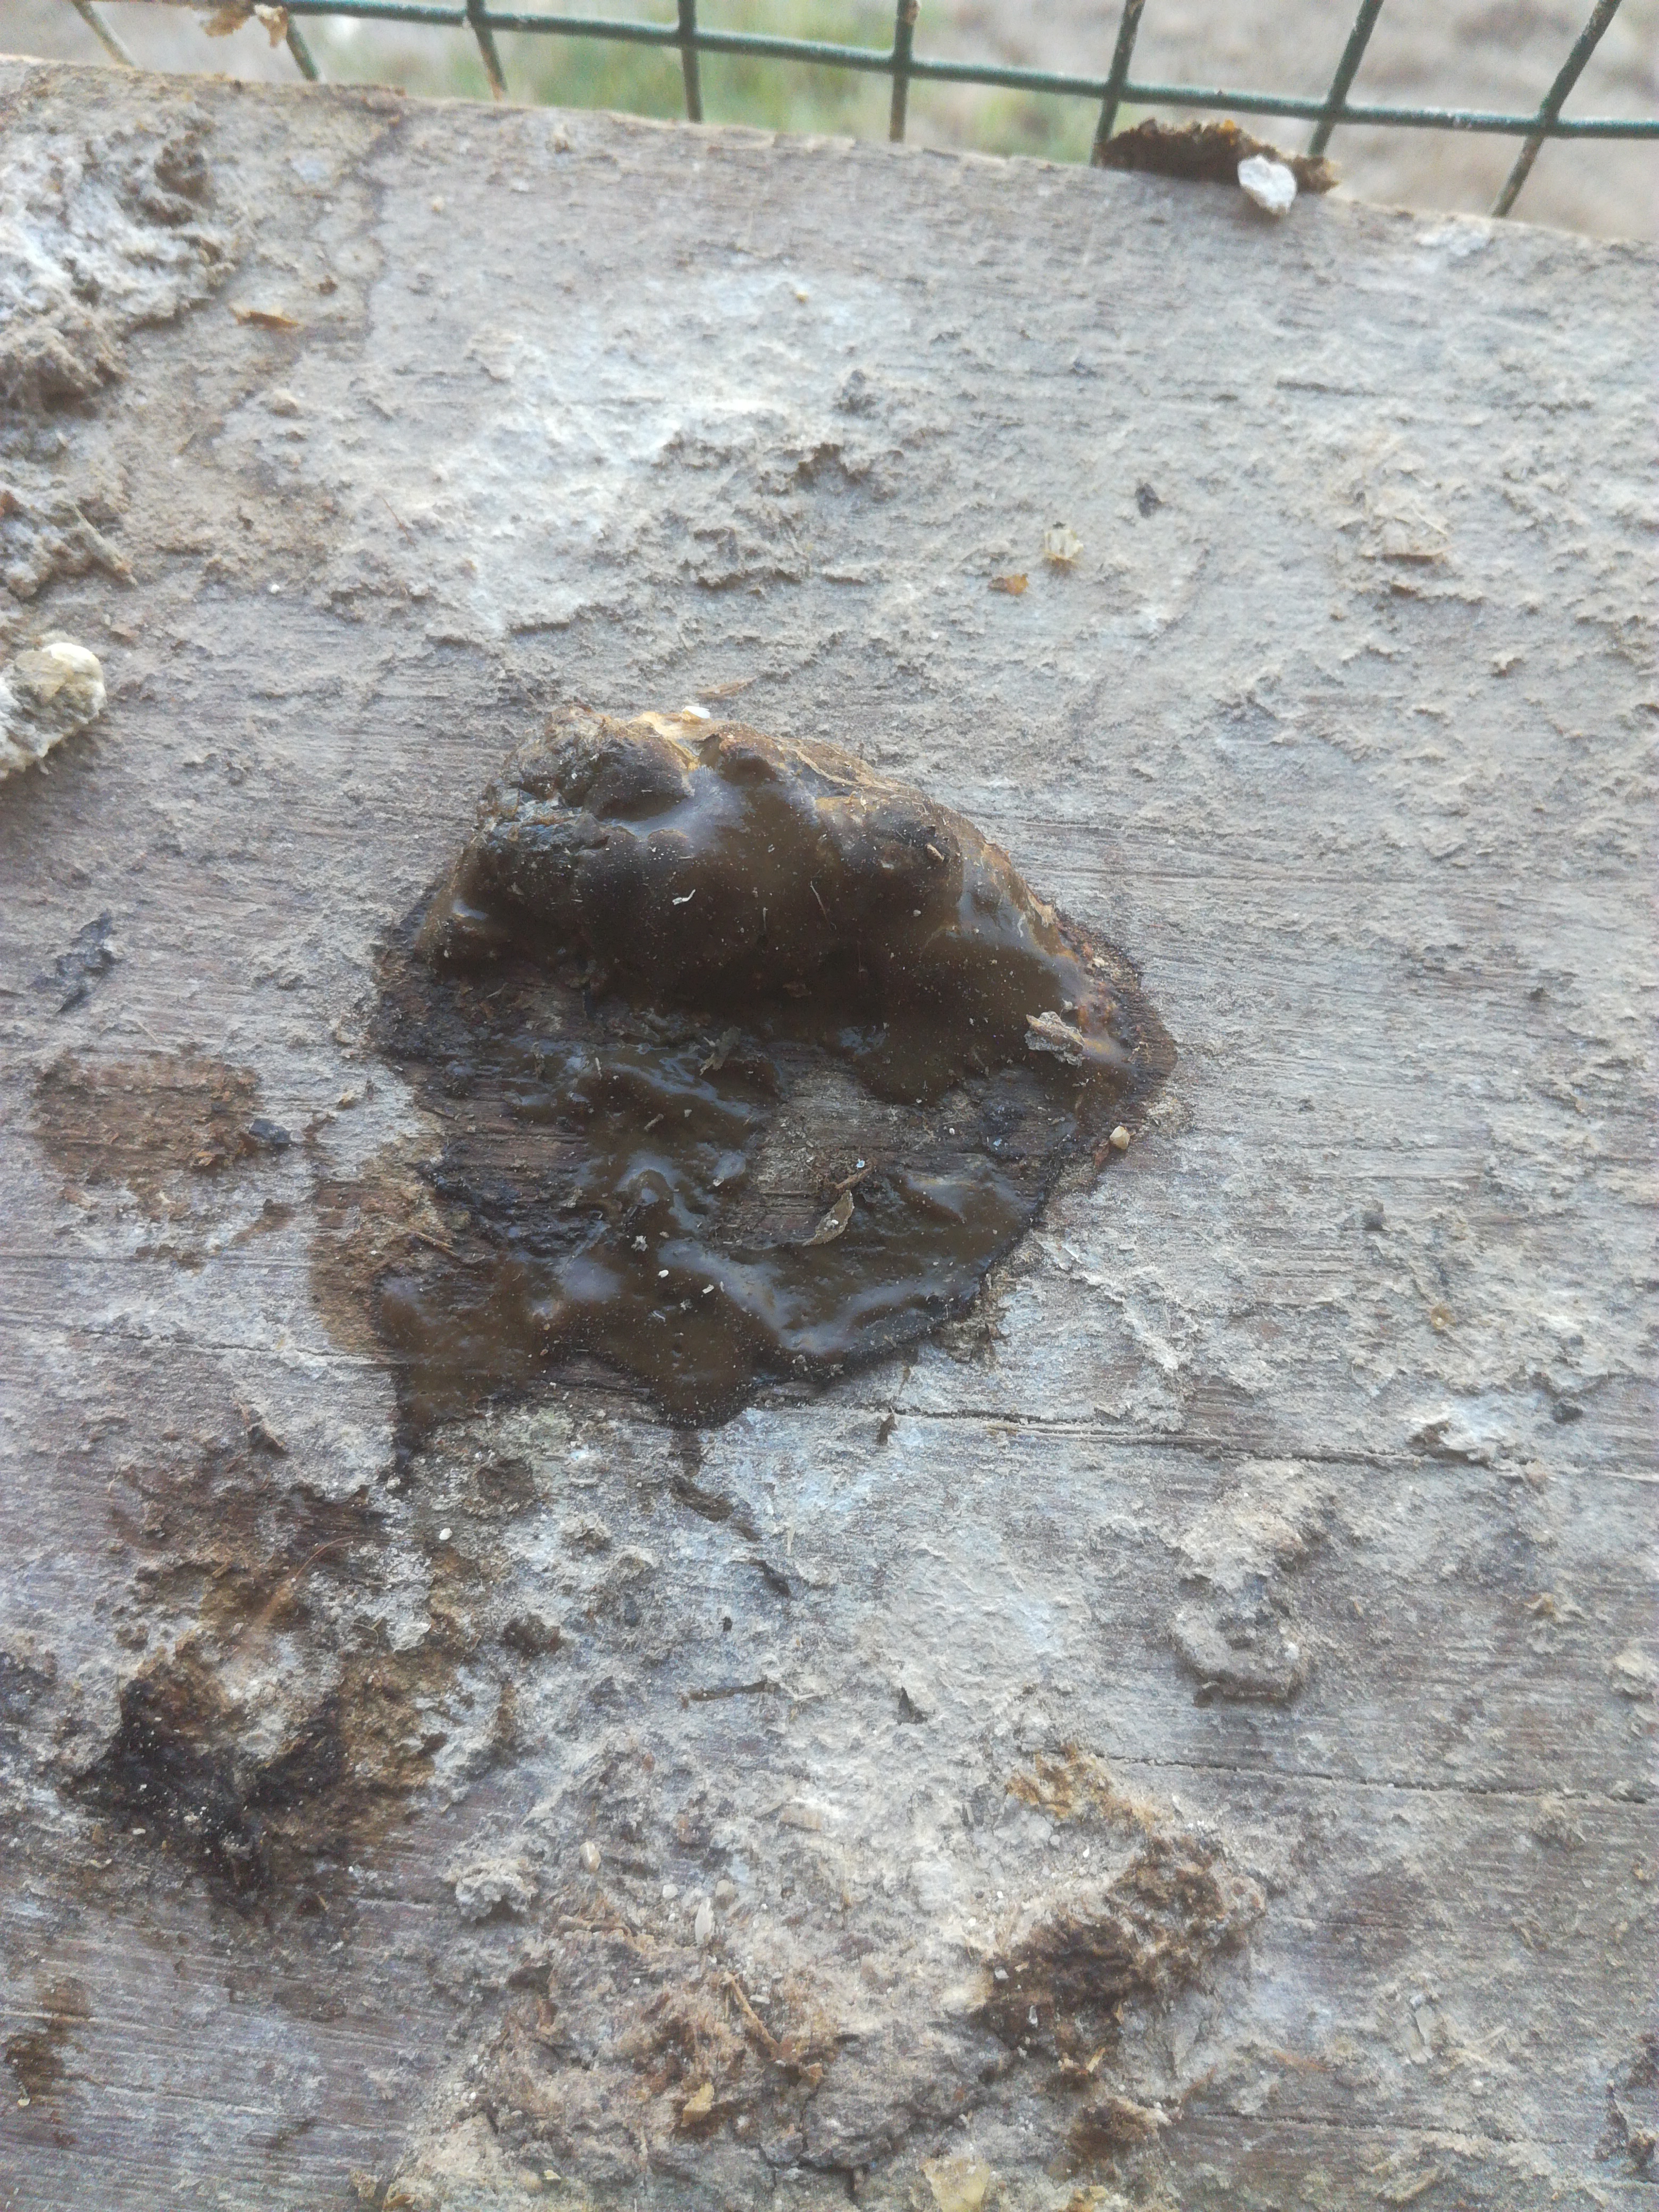
PCR-confirmed diagnosis: Coccidiosis